Danja Akulin

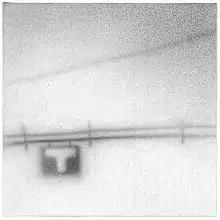
T, 2003, pencil on paper laid down on canvas, 100 x 100 cm

The "Signs" series fuse painstaking external drawing with profound internal drawing. The sign—segno di Dio, the heart and sense of drawing—is the hieroglyph that unlocks all the secrets, sacred and profane. As any time-honored symbol, that same Renaissance disegno which is “the source and soul of all species of painting and the root of any science,” the tokens of the contemporary age depicted in these works are full of worth and weight. Electronic read-outs, various kinds of official emblems, elements of urban and domestic graphic design. In their original state, they are reduced and de-emotionalized, but here life, ritualistically, is breathed into exhausted, prefab forms.